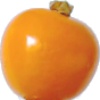
Label: Physalis 1